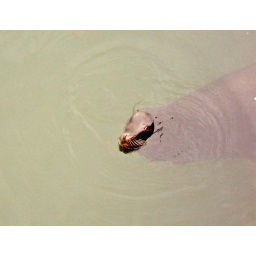
through the water: This time it's a sea lion in open water off fisherman's wharf